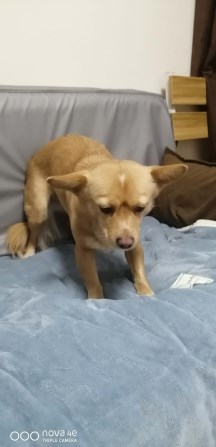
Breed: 1043-n000001-Shiba_Dog